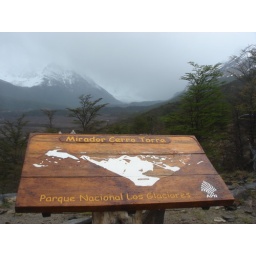
We were supposed to see the Cerro Torre mountain in the distance, but the clouds covered it all up